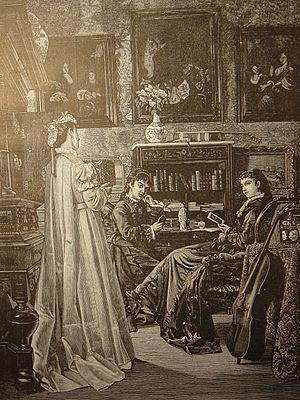
Il faut remonter à la antiquité pour trouver l'origine de cette singulière coutume de solenniser le commencement de l'année par des présents et des voeux réciproquement offerts. Dans la scène nous voyons une jeune femme en élégant costume du matin, montrant à deux amies, les riches cadeaux qu'elle vient de recevoir comme étrennes
Les étrennes sont des cadeaux offerts obligatoirement en début d'année, au début du mois de janvier.